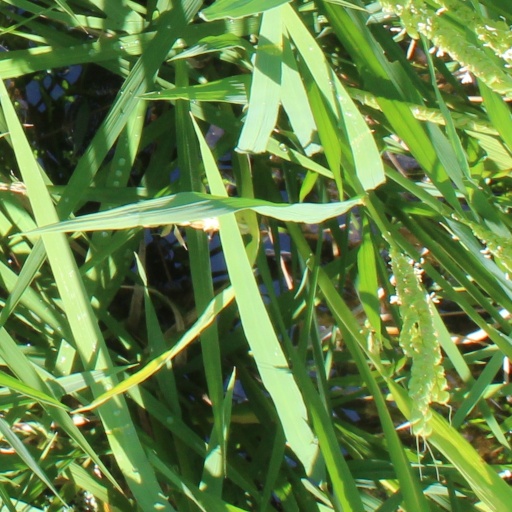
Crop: rice